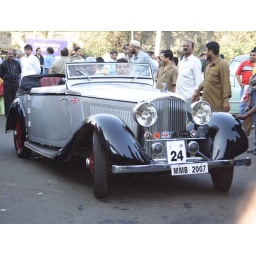
Taken at kala ghoda vintage bike and car rally in Bombay , INDIA